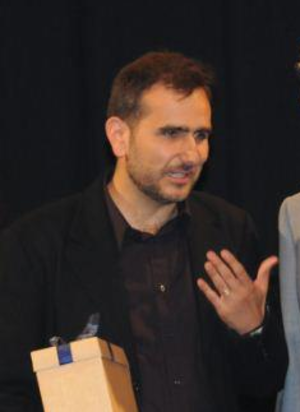
Giovanni Ciccia Ridella, mieux connu sous le nom de Giovanni Ciccia, est un acteur, metteur en scène, réalisateur et chanteur péruvien, né le 18 juin 1971 à Lima.